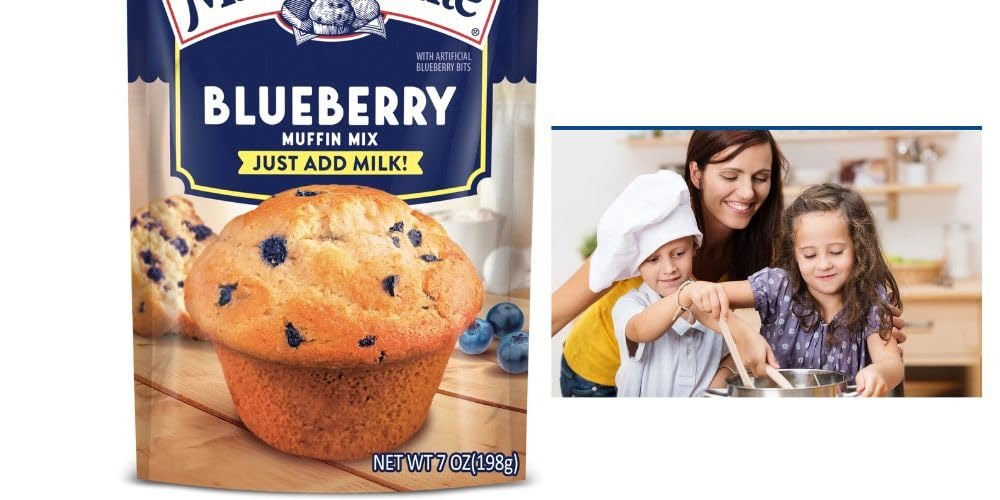
Item Name: Blueberry Muffin Mix, 7 Oz Bag - 3 Packs
Bullet Point 1: Blueberry Muffin Mix, 7 Oz Bag - 3 Packs
Bullet Point 2: Muffin mix featuring delicious blueberry-flavored bits
Bullet Point 3: Baking mix can be used to make moist and tender blueberry muffins in just 15 minutes
Bullet Point 4: Simply add milk to the muffin mix, combine and bake
Bullet Point 5: Perfect for a quick breakfast food or to enjoy later in the day as a snack or dessert
Product Description: Blueberry Muffin Mix, 7 Oz Bag - 3 Packs. Muffin mix featuring delicious blueberry-flavored bits. Baking mix can be used to make moist and tender blueberry muffins in just 15 minutes. Simply add milk to the muffin mix, combine and bake. Perfect for a quick breakfast food or to enjoy later in the day as a snack or dessert
Value: 21.0
Unit: Ounce

Price: 24.88